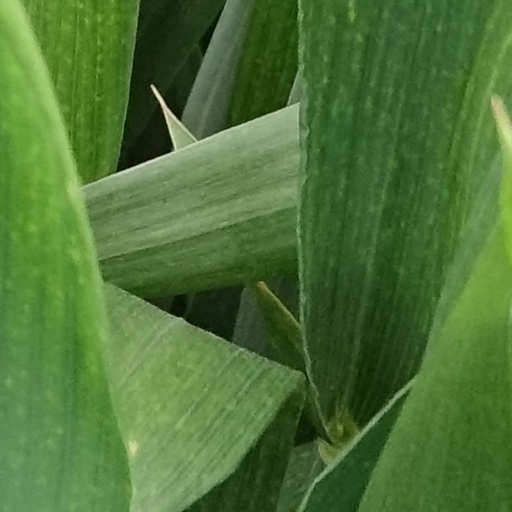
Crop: wheat